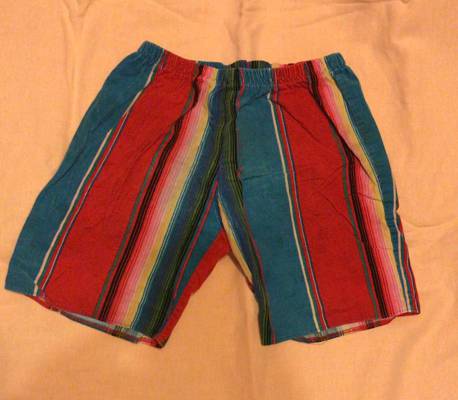
Waste category: clothes